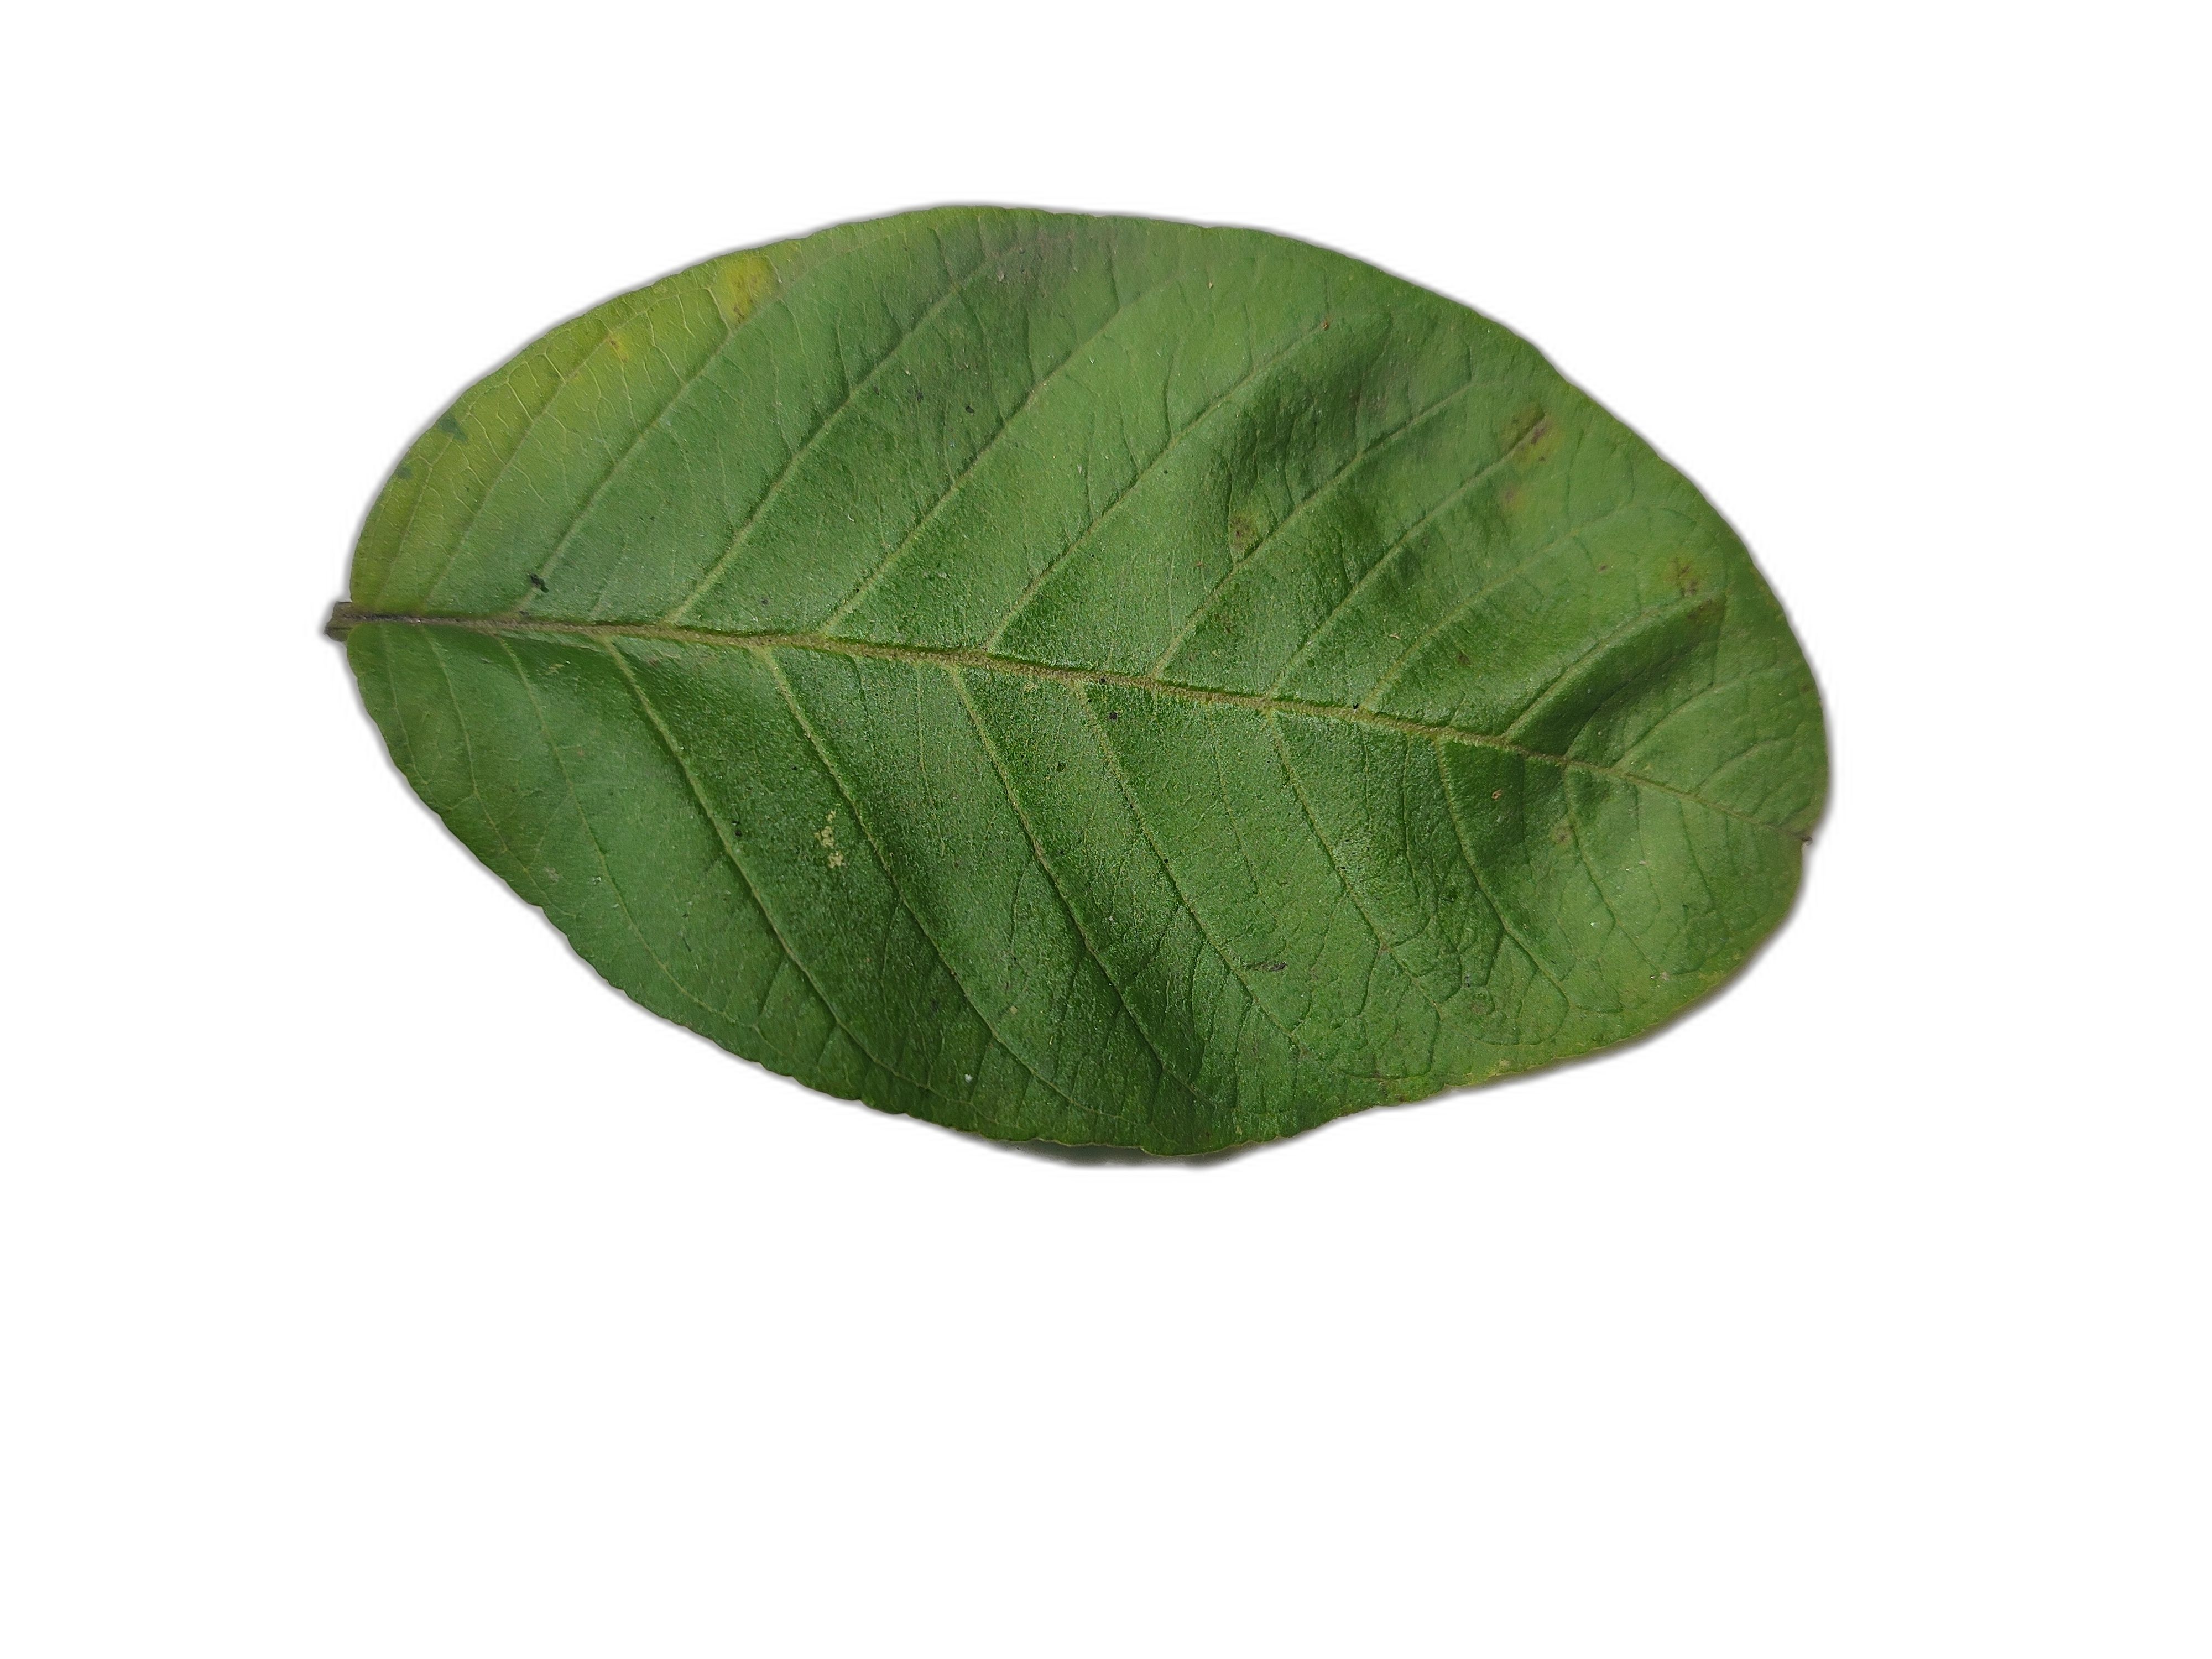
Plant part: leaf
Disease: Healthy